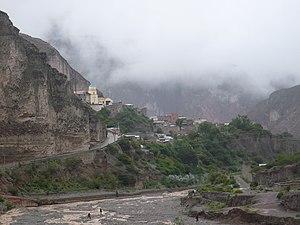
La province de Salta est une province de l'Argentine, située à l'extrême nord-ouest du pays. Elle est limitée au nord par la province de Jujuy et par la Bolivie, à l'est par le Paraguay, Formosa et la province du Chaco, au sud par les provinces de Santiago del Estero, de Tucumán et de Catamarca, enfin à l'ouest par le Chili.
Iruya est une ville de la province de Salta, en Argentine, et le chef-lieu du département d'Iruya. Elle est située à 2 780 m d'altitude, sur les versants orientaux de la Sierra de Santa Victoria, à 225 km au nord de Salta, la capitale de la province.